Volcaniclastics

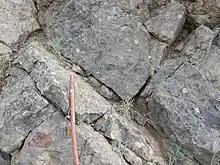
The Washburn Group of Yellowstone National Park includes volcaniclastic conglomerate.

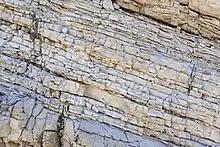
Tuffaceous sandstone layers in New Mexico

Deposits containing pyroclastic material that has been reworked in stream or lake environments or mingled with epiclastic material (whether volcanic or nonvolcanic) pose a special difficulty and are among the materials most usefully described simply as volcaniclastic. A more specific classification is problematic for these cases. The Espinaso Formation of New Mexico is an example of a rock unit that is composed of a complex mixture of pyroclastic and volcanic epiclastic material and so is described simply as volcaniclastic. Another is the Washburn Group of the Yellowstone area, which includes debris flows of reworked volcanic ash and volcanic epiclastic rock.